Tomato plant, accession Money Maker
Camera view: tilt-top (135 deg); turntable rotation: 180 degrees
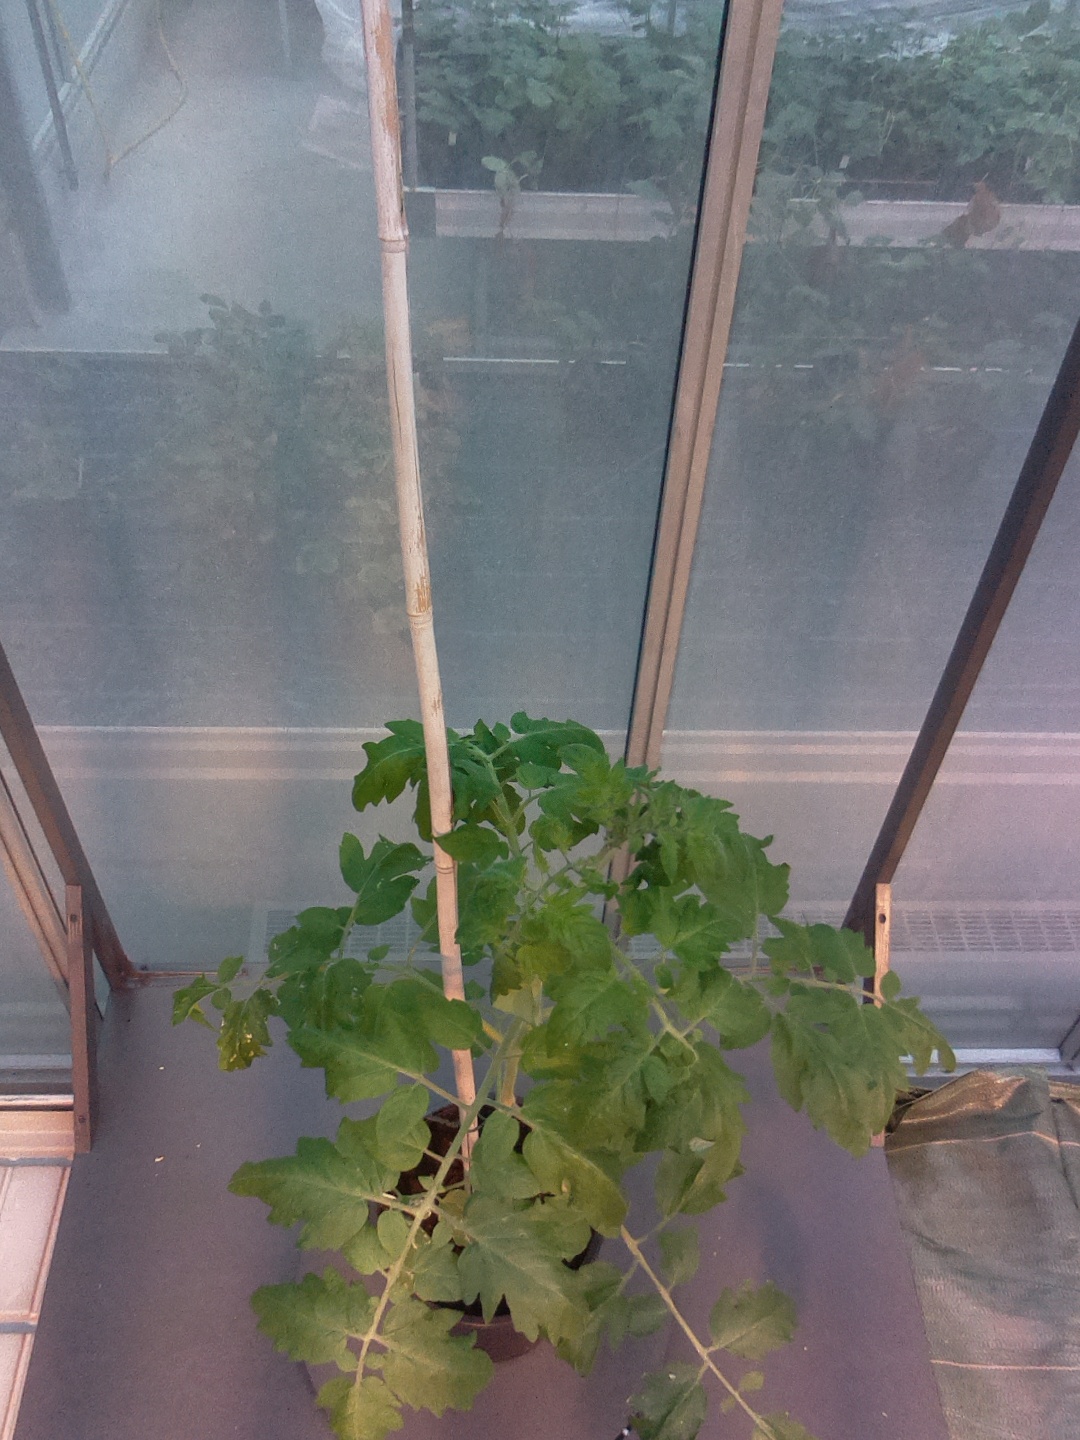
BBCH growth stage 53: 3 inflorescences visible